Tribune Broadcasting

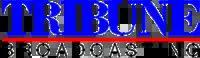
Tribune Broadcasting logo used from 1992 to 2011.

Tribune's broadcasting unit originated with the June 1924 purchase of Chicago, Illinois, radio station WDAP by the "Chicago Tribune". The new owners changed the station's call letters to WGN, to match the "Tribune"s slogan, "World's Greatest Newspaper" first used by "Tribune" in a February 1909 feature commemorating the 100th anniversary of the birth of Abraham Lincoln and then served as the newspaper's motto from August 29, 1911, until December 31, 1976.